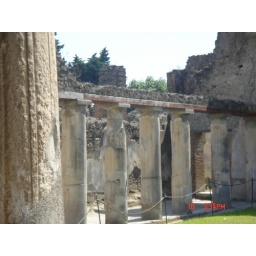
house without a roof in Pompeii